History of submarines

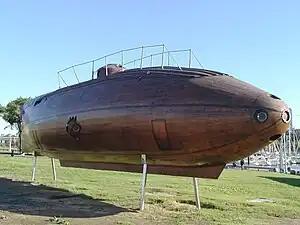
A replica of Monturiol's wooden "Ictineo II" stands near Barcelona harbor.

The first air independent and combustion powered submarine was the "Ictineo II", designed by the Spanish engineer Narcís Monturiol. Originally launched in 1864 as a human-powered vessel, propelled by 16 men, it was converted to peroxide propulsion and steam in 1867. The craft was designed for a crew of two, could dive to , and demonstrated dives of two hours. On the surface, it ran on a steam engine, but underwater such an engine would quickly consume the submarine's oxygen. To solve this problem, Monturiol invented an air-independent propulsion system. As the air-independent power system drove the screw, the chemical process driving it also released oxygen into the hull for the crew and an auxiliary steam engine. Apart from being mechanically powered, Monturiol's pioneering double-hulled vessels also solved pressure, buoyancy, stability, diving and ascending problems that earlier designs had encountered.